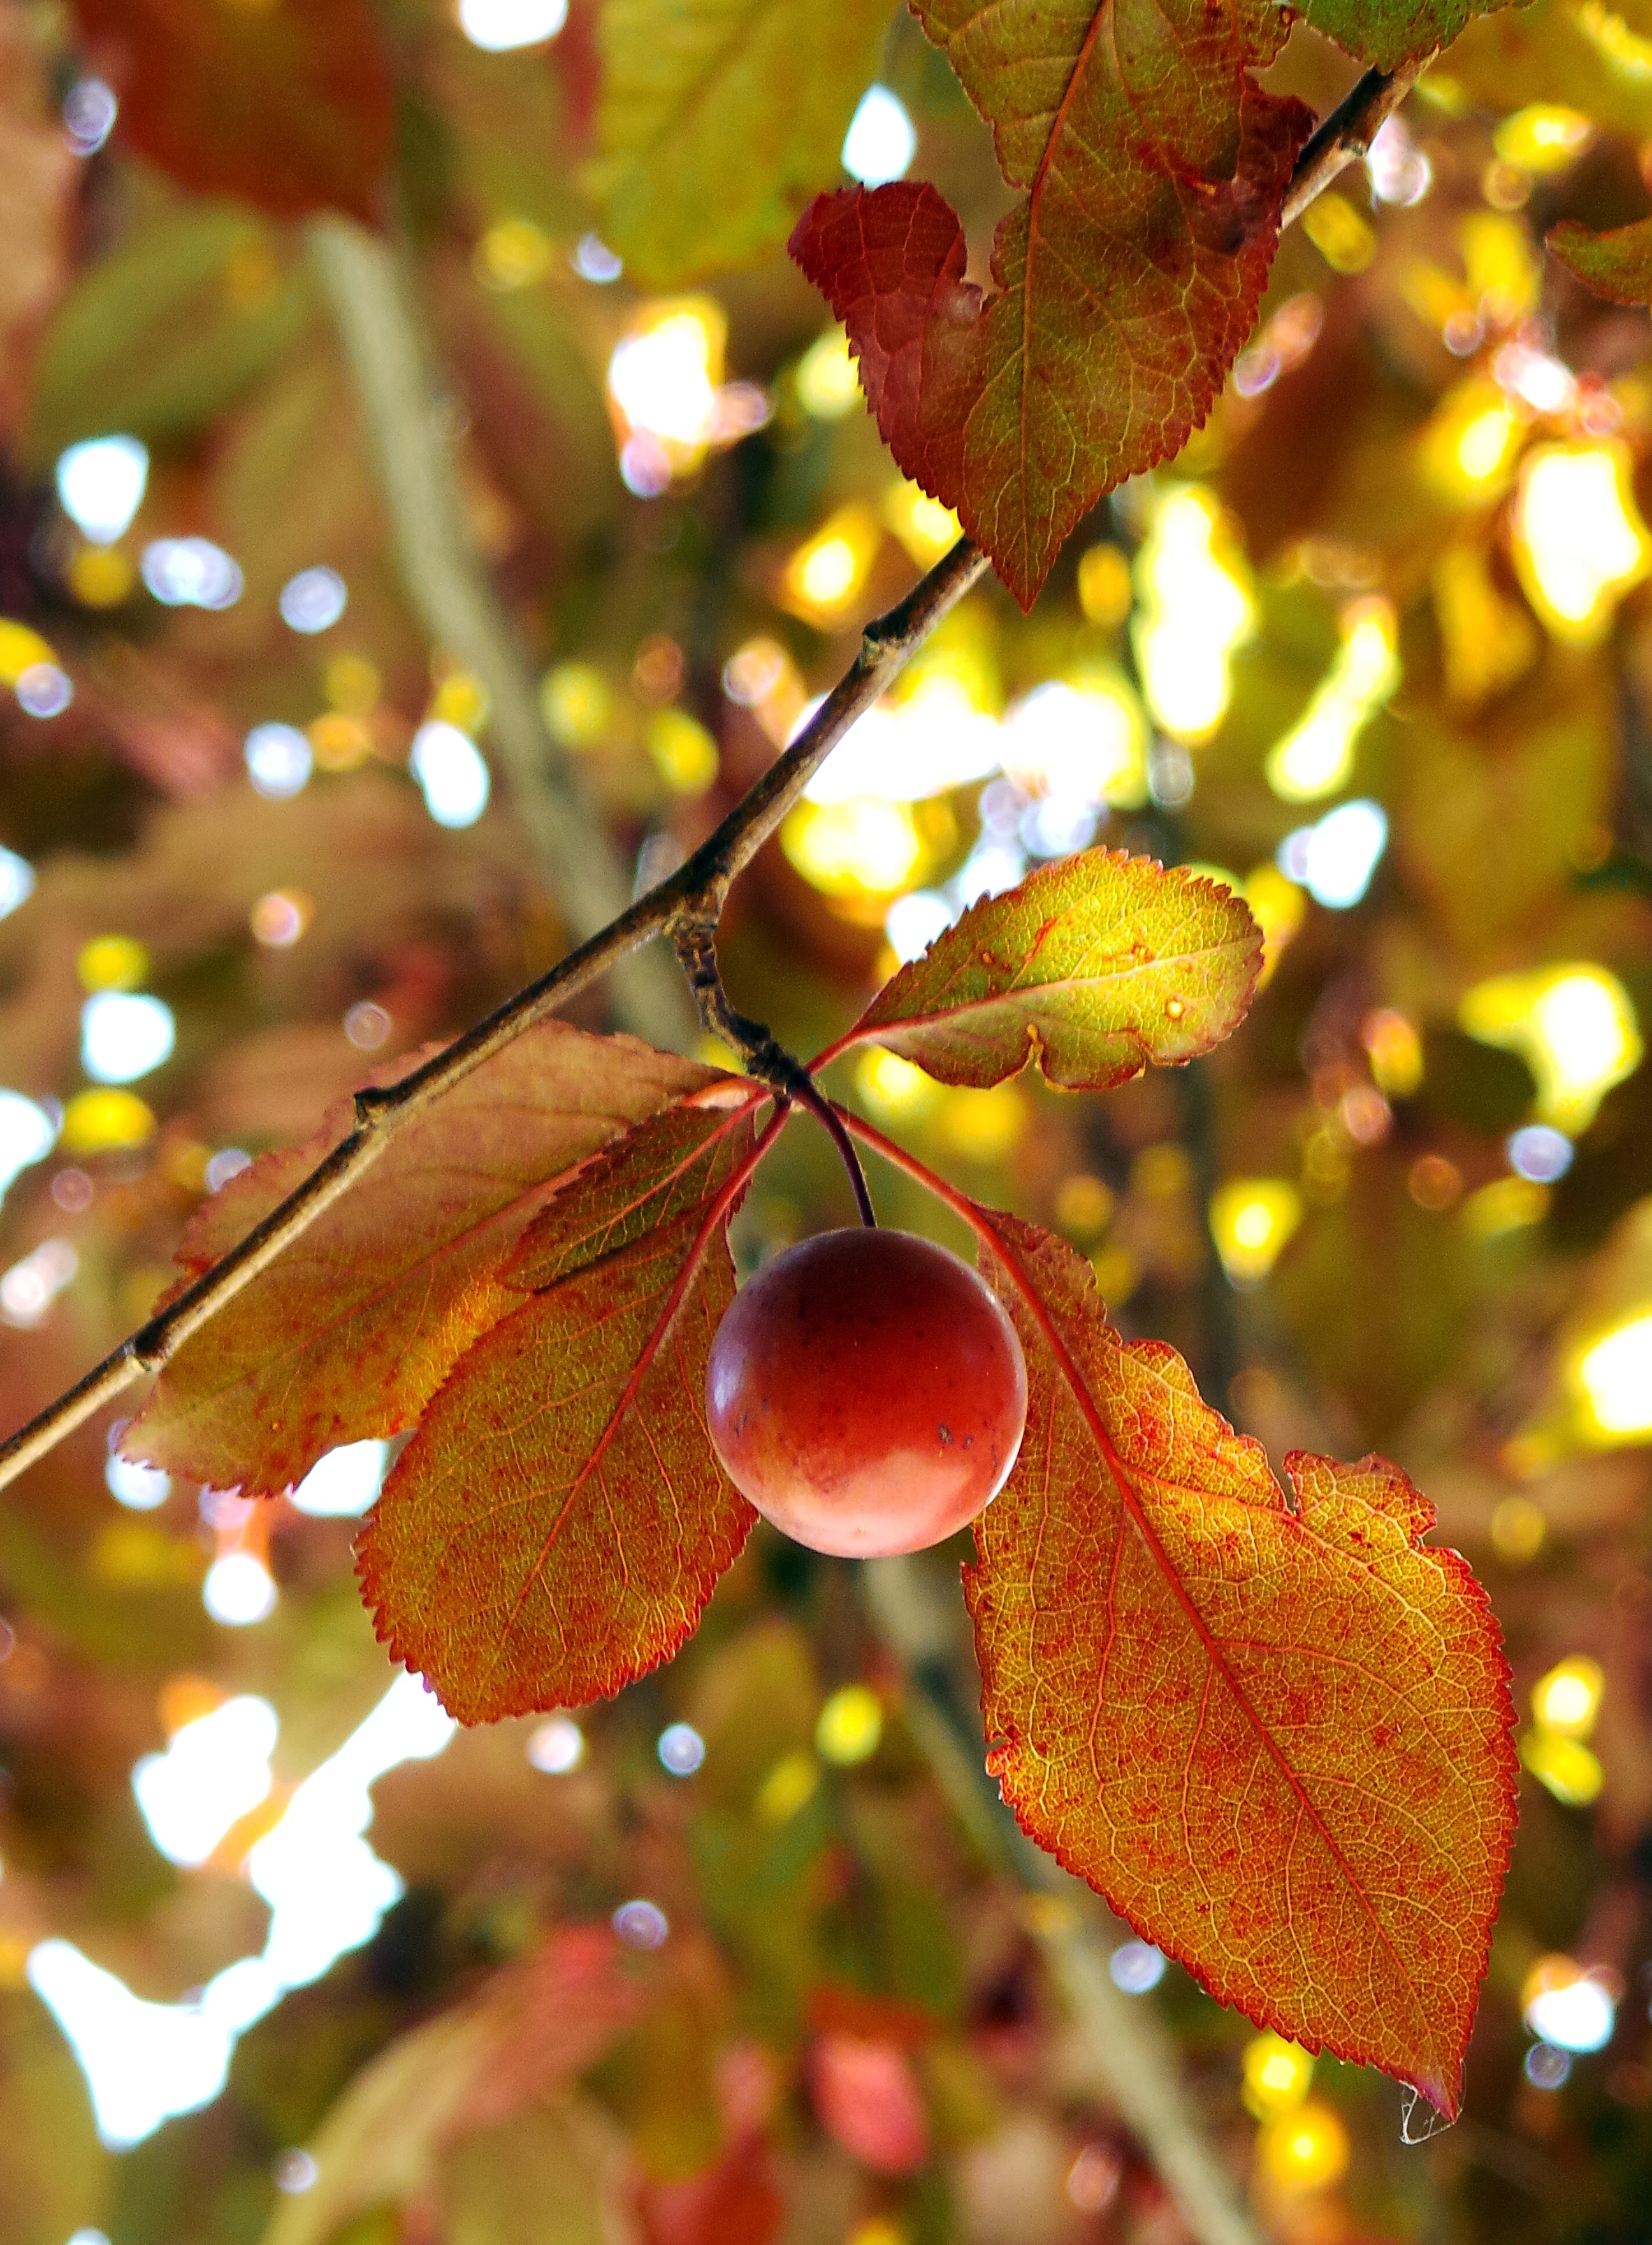
tree, nature, branch, blossom, plant, sunlight, leaf, flower, red, produce, autumn, botany, flora, season, close up, plum, shrub, fruit tree, macro photography, flowering plant, plum fruit, woody plant, land plant